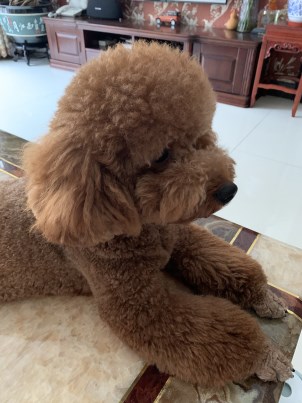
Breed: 7449-n000128-teddy